Turner Prize

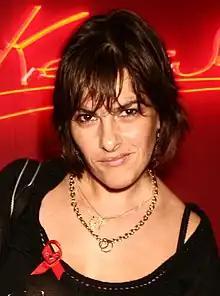
Tracey Emin, debate controversy in 1997, nominee in 1999.

The winner, Gillian Wearing, showed a video "60 minutes of Silence" (1996), where a group of actors were dressed in police uniforms and had to stand still for an hour (occasional surreptitious scratching could be observed).